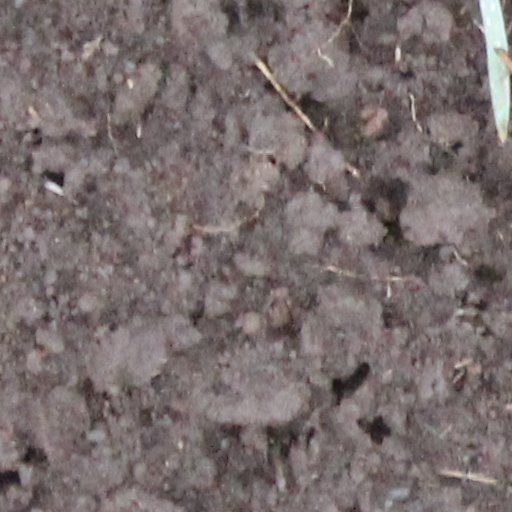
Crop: wheat